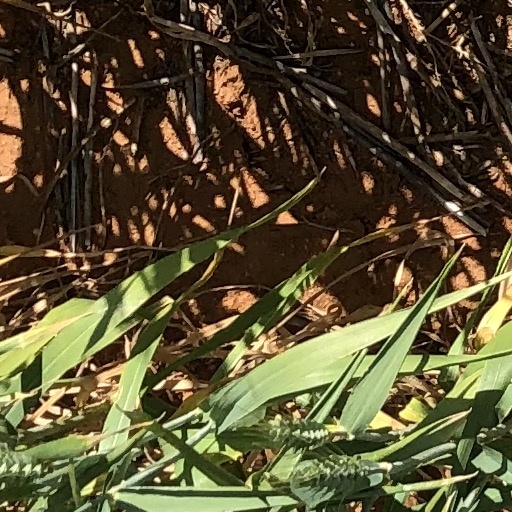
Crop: wheat